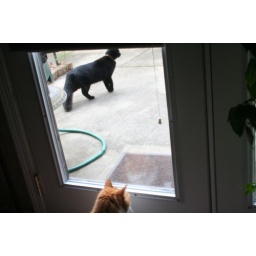
The black cat runs in fright from Caesar